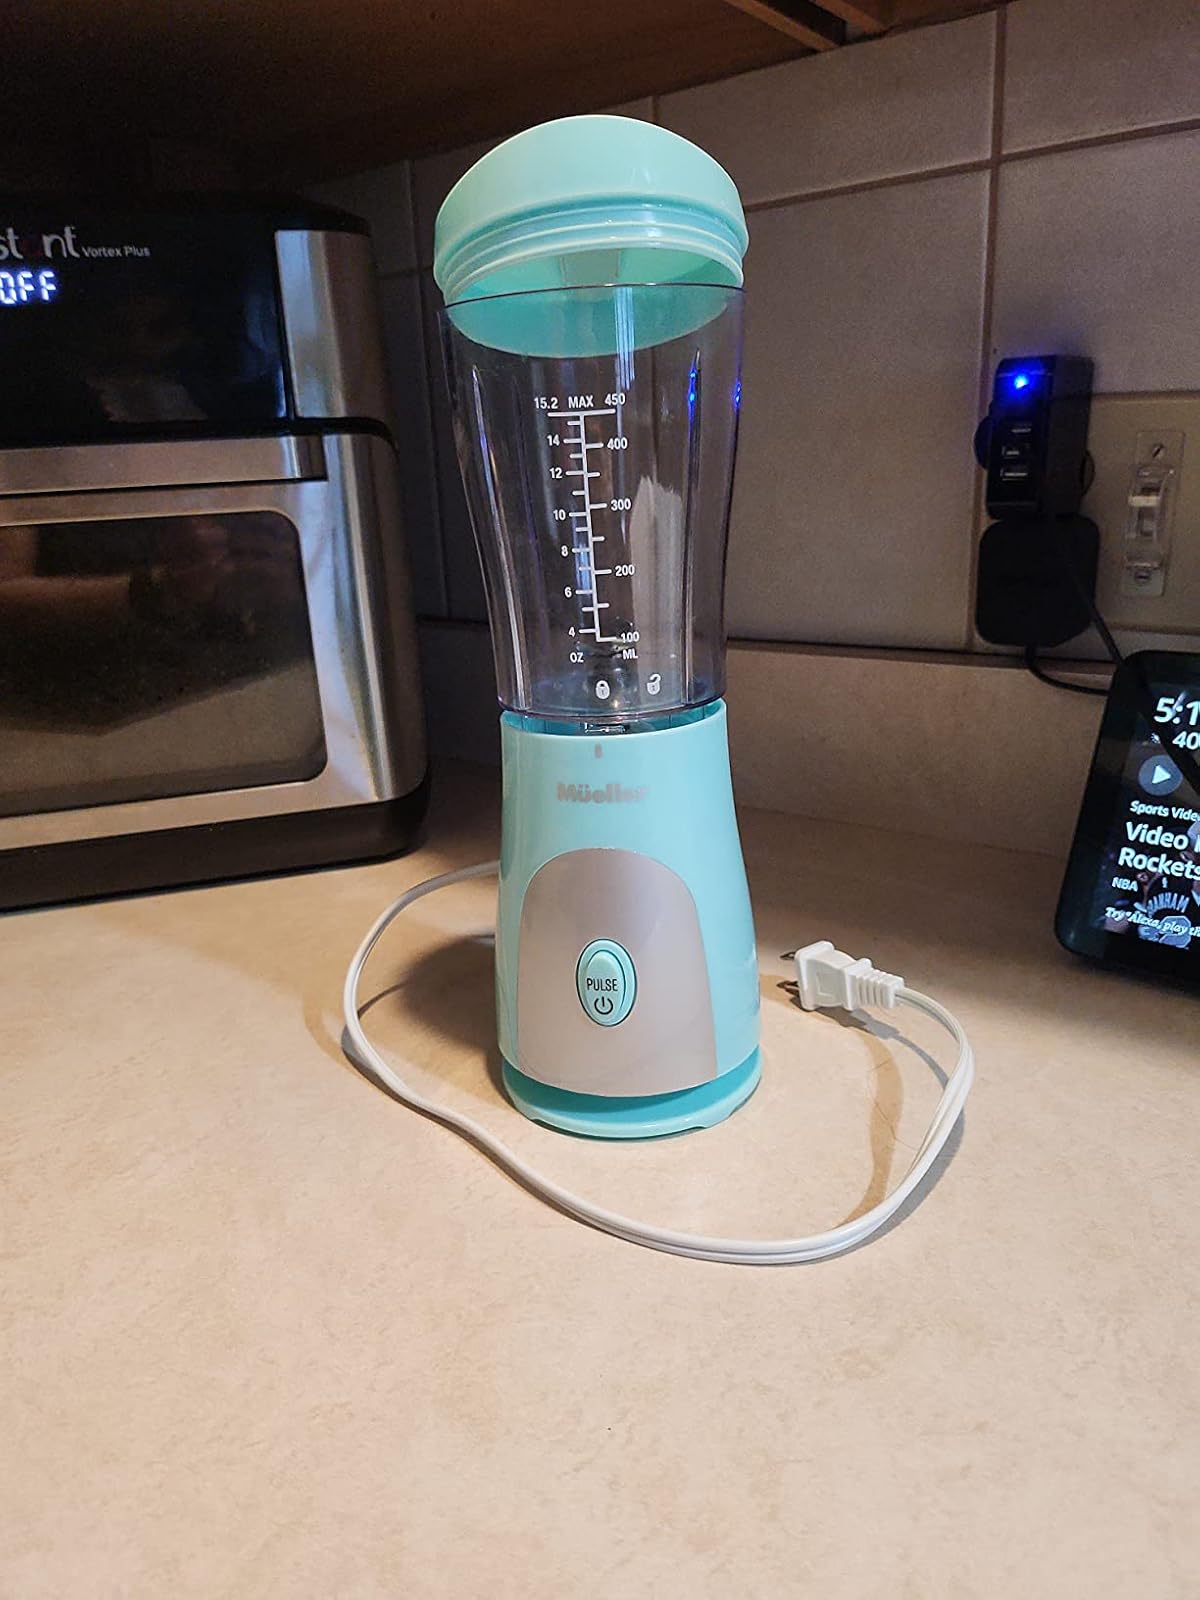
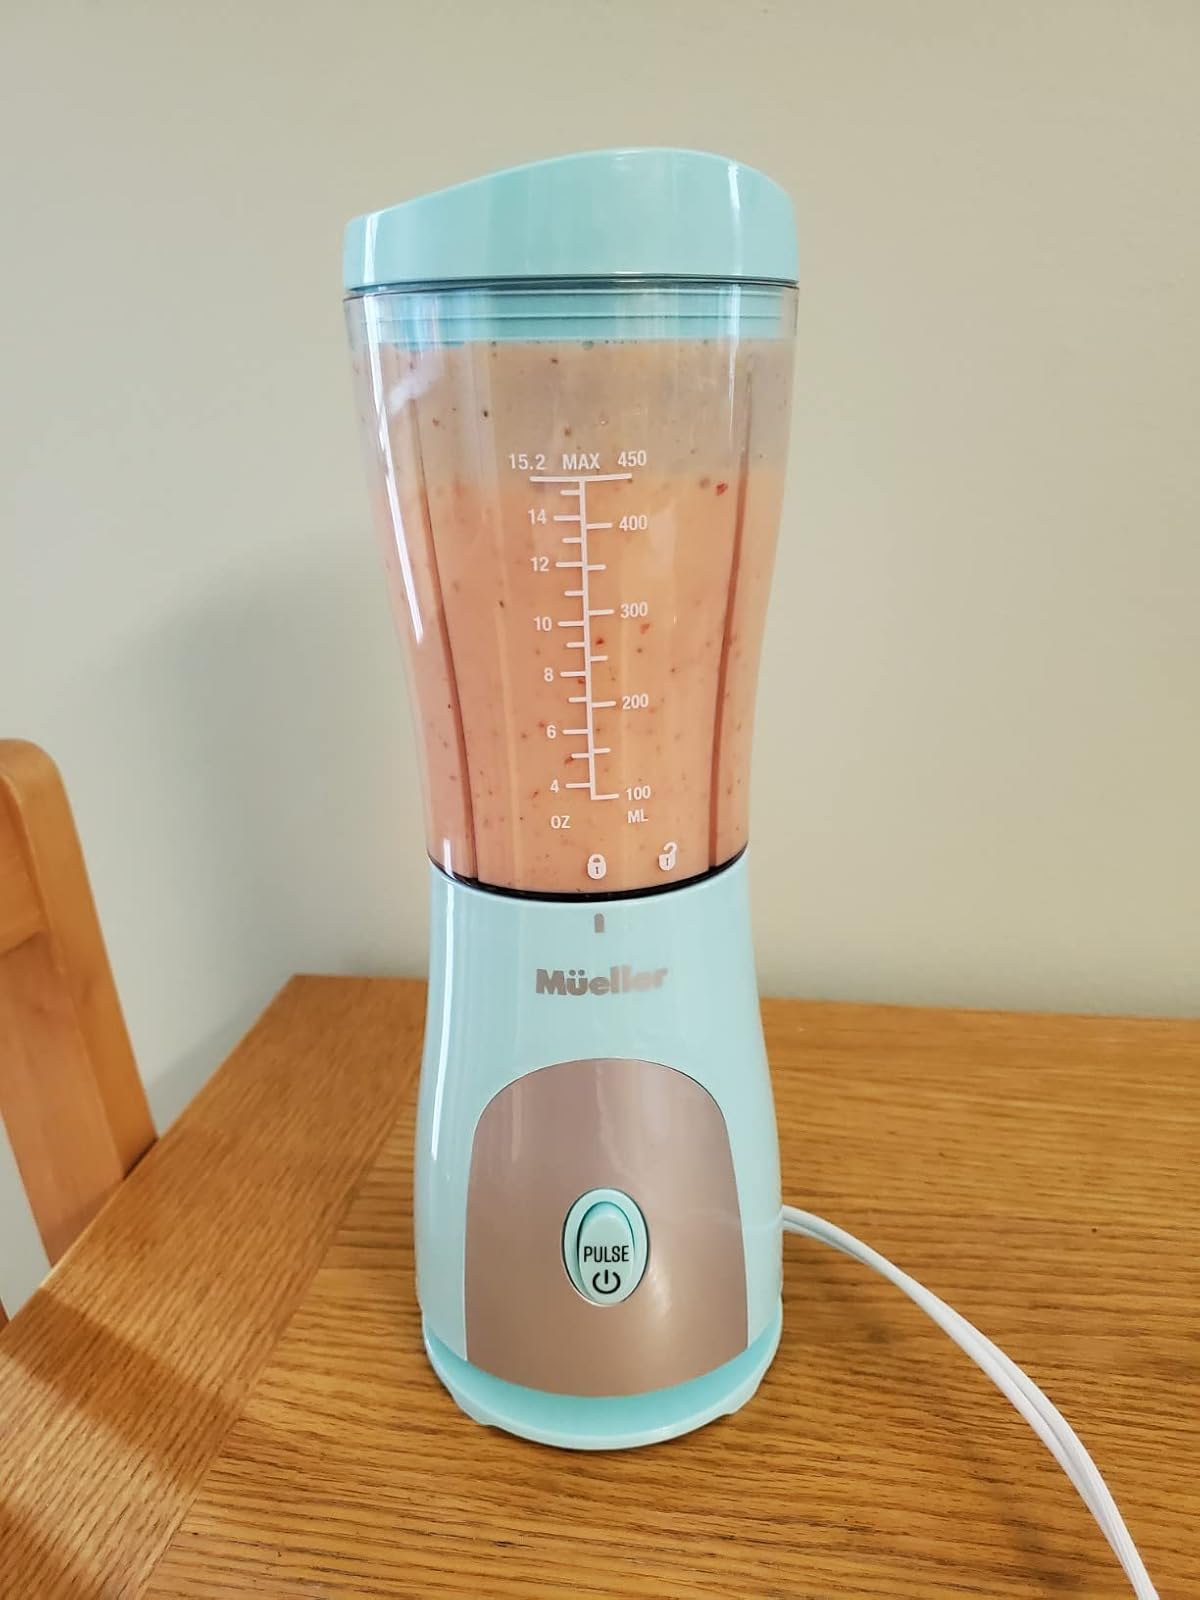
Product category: items_blender
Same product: yes